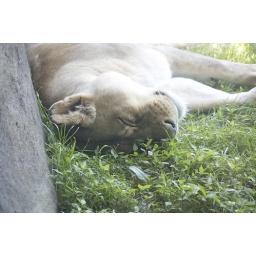
The lions were sleeping right up against the glass in the observatory room.